Neopalpa donaldtrumpi

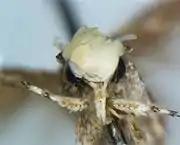
Head of "N. donaldtrumpi"

The upper surface of the "N. donaldtrumpi" forewings is orange-yellow except for dark brown patches on the fringe and anterior portions of the wing. The length between forewings is to . Hindwings are pale buff, with dark fringes. The wings have similar coloration for both males and females. Its antennae are about two-thirds of its wingspan and its head is covered with yellowish white scales, which inspired the moth's name. Compared with "N. neonata", the other species in the genus, "N. donaldtrumpi" male genitalia structures are smaller and female genitalia possess very few small setae.